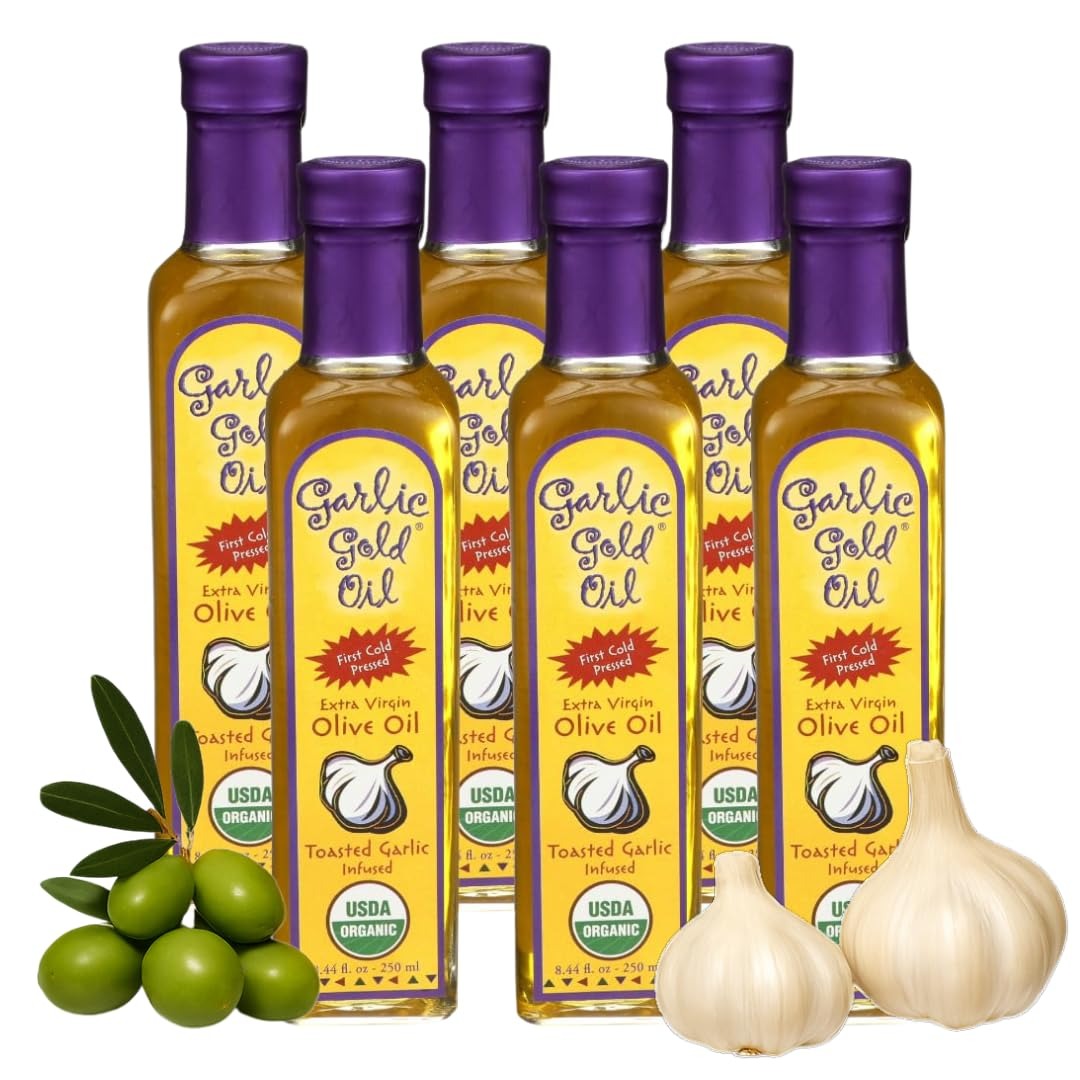
Item Name: Garlic Gold Extra Virgin Olive Oil Infused with Garlic, Premium Certified USDA Organic, Low FODMAP, Cold Pressed (250 mL, 6 Pack)
Bullet Point 1: Garlic Gold's Garlic Infused Extra Virgin Olive Oil offers a hand-crafted artisanal experience that's widely recognized as the finest tasting garlic infused organic EVOO on the market.
Bullet Point 2: USDA ORGANIC CERTIFIED INGREDIENTS: Extra Virgin Olive Oil infused with the full rich flavor of Toasted Garlic.
Bullet Point 3: VERSATILE EVOO: Perfect for sauteing and stir-frying you favorite dishes, or as a bread dip.
Bullet Point 4: ENHANCES FLAVORS: of roasted potetoes, steamed beets, seafood, roast chicken, grilled meats and more.
Bullet Point 5: HEALTHY SUBSTITUTE: For butter and regular cooking oils. Ideal for marinades, sauces and as a flavorful finishing oil.
Product Description: With six find all the ways you can use it and enjoy incredible flavor. Widely recognized as the finest tasting garlic-infused organic extra-virgin olive oil on the market. This subtle, unique oil is great for sauteing or stir-frying your favorite dishes, or simply use it as a bread dip. Adds rich flavor to roasted and fried potatoes, steamed vegetables, roast chicken, grilled meats and more. A healthy, delicious substitute for butter, and ordinary cooking oils. Great in marinades and sauces, and as a finishing oil. 100% Dairy FREE - just Organic, extra virgin olive oil infused with the rich flavor of organic garlic.
Value: 50.64
Unit: Fl Oz

Price: 63.185